St Clair Donaldson

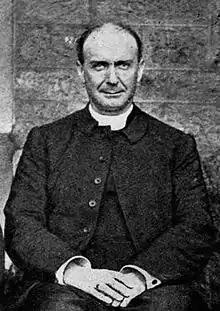
Donaldson in 1909

St Clair George Alfred Donaldson (11 February 1863 – 7 December 1935) was an English Anglican bishop. He was the first Anglican Archbishop of Brisbane, Australia.